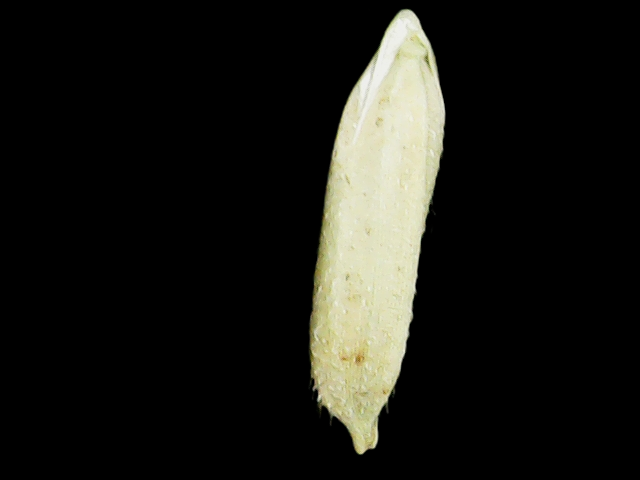
Rice variety: Binadhan11